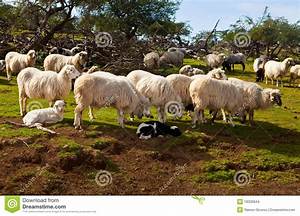
Label: sheep